Enterprise, Hocking County, Ohio

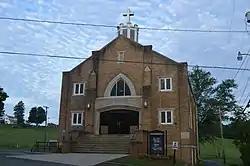
Kline Memorial Methodist Church

Enterprise is an unincorporated community in Hocking County, in the U.S. state of Ohio.